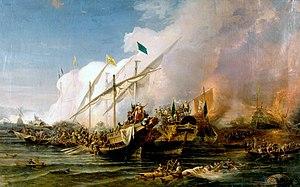
La bataille de Préveza, livrée le 27 septembre 1538 au large de Préveza, dans le golfe Ambracique, oppose au cours de la guerre vénéto-ottomane, la flotte ottomane, commandée par Khayr ad-Din Barberousse, et la flotte de la Sainte Ligue réunie autour du pape, commandée par l'amiral génois Andrea Doria. La flotte chrétienne est vaincue par la flotte ottomane.
Cet article répertorie certains états, empires ou dynasties ayant été dirigés par une élite musulmane ou, d'une manière ou d'une autre, ayant fait partie d'un empire musulman.
Dragut, connu en Turquie sous le nom de Turgut Reis et, dans les provinces arabes, de Darghouth, aussi connu sous le nom de l'Épée tirée de l'islam? est un célèbre amiral ottoman d'ascendance grecque. Il est né vers 1485 non loin de Bodrum et mort le 23 juin 1565 à Malte. Reconnu pour son génie militaire, il est décrit par un amiral français comme une carte vivante de la Méditerranée, assez habile sur terre pour être comparé aux plus beaux généraux de l'époque : personne n'était plus digne de porter le nom de roi.
Cette page concerne l'année 1538 du calendrier julien.
L'Empire ottoman, connu historiquement en Europe de l'Ouest comme l'Empire turc, la Turquie ottomane ou simplement la Turquie, est un empire fondé à la fin du XIIIᵉ siècle au nord-ouest de l'Anatolie, dans la commune de Söğüt, par le chef tribal oghouze Osman Iᵉʳ. Après 1354, les Ottomans sont entrés en Europe, et, avec la conquête des Balkans, le Beylik ottoman s'est transformé en un empire trans-continental. Après l'avoir encerclé et réduit à sa capitale et à quelques lambeaux, les Ottomans ont mis fin à l'Empire byzantin en 1453 par la conquête de Constantinople sous le règne du sultan Mehmed II.
Soliman Iᵉʳ est probablement né le 6 novembre 1494 à Trébizonde dans l'actuelle Turquie et mort le 6 septembre 1566 à Szigetvár dans l'actuelle Hongrie. Fils de Sélim Iᵉʳ Yavuz, il fut le dixième sultan de la dynastie ottomane de 1520 à sa mort en 1566. On le nomme Soliman le Magnifique en Occident et le Législateur en Orient en raison de sa reconstruction complète du système juridique ottoman.